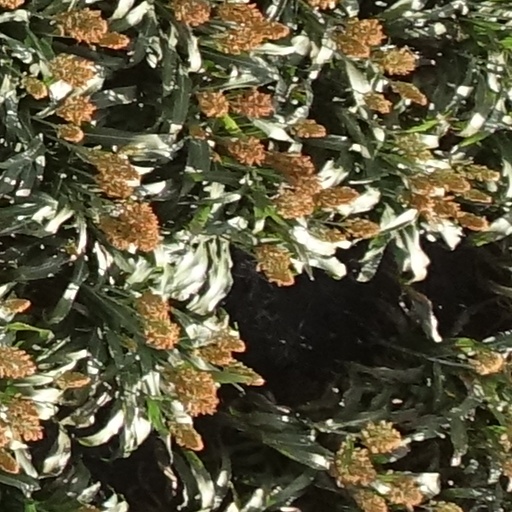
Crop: sorghum